Sataniv

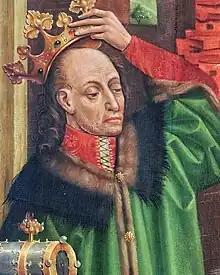
Władysław II Jagiełło

The exact founding date of Sataniv is unknown. The earliest written mention of it dates back to 1404. The first mention of the settlement named Szatanów is in a charter by the Polish king Władysław II Jagiełło to Kraków's Podstoli Piotr Szafraniec. This charter, written in Latin, was published in 1894 in the second volume of the eighth part of the "Archive of Southwestern Russia", published in Kyiv by the Temporary Commission for the Arrangement of Ancient Acts, founded at the Kyiv, Podolia, and Volhynia Governor-General. The documents of this volume were prepared for publication by Mykhailo Hrushevsky. The charter is cited from a copy written in 1564 in the book of privilege revision. During the publication of the charter, this book was stored in the Moscow Archive of the Ministry of Justice, and now it is kept in the Main Archive of Ancient Acts in Warsaw in the fund of the Lithuanian Metrica.